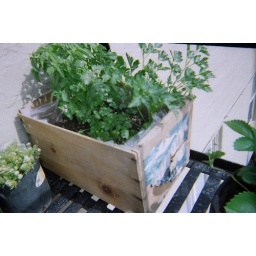
awesome apple box from The ReBuilding Center in N Portland